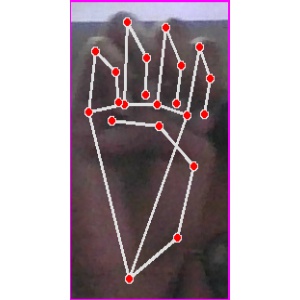
अक्षर: म